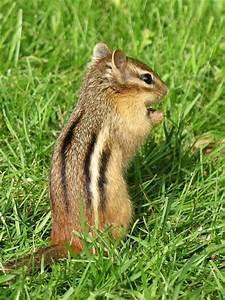
squirrel